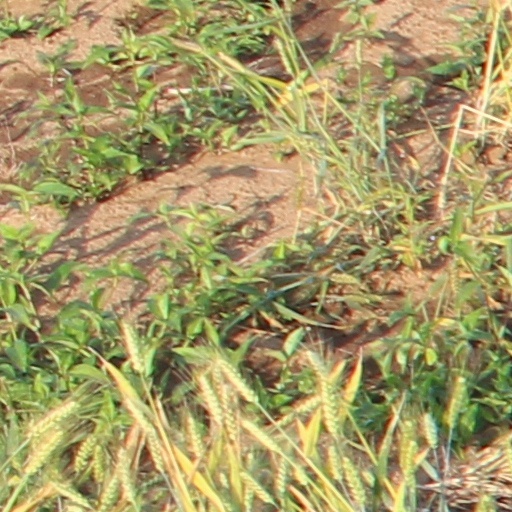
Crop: wheat